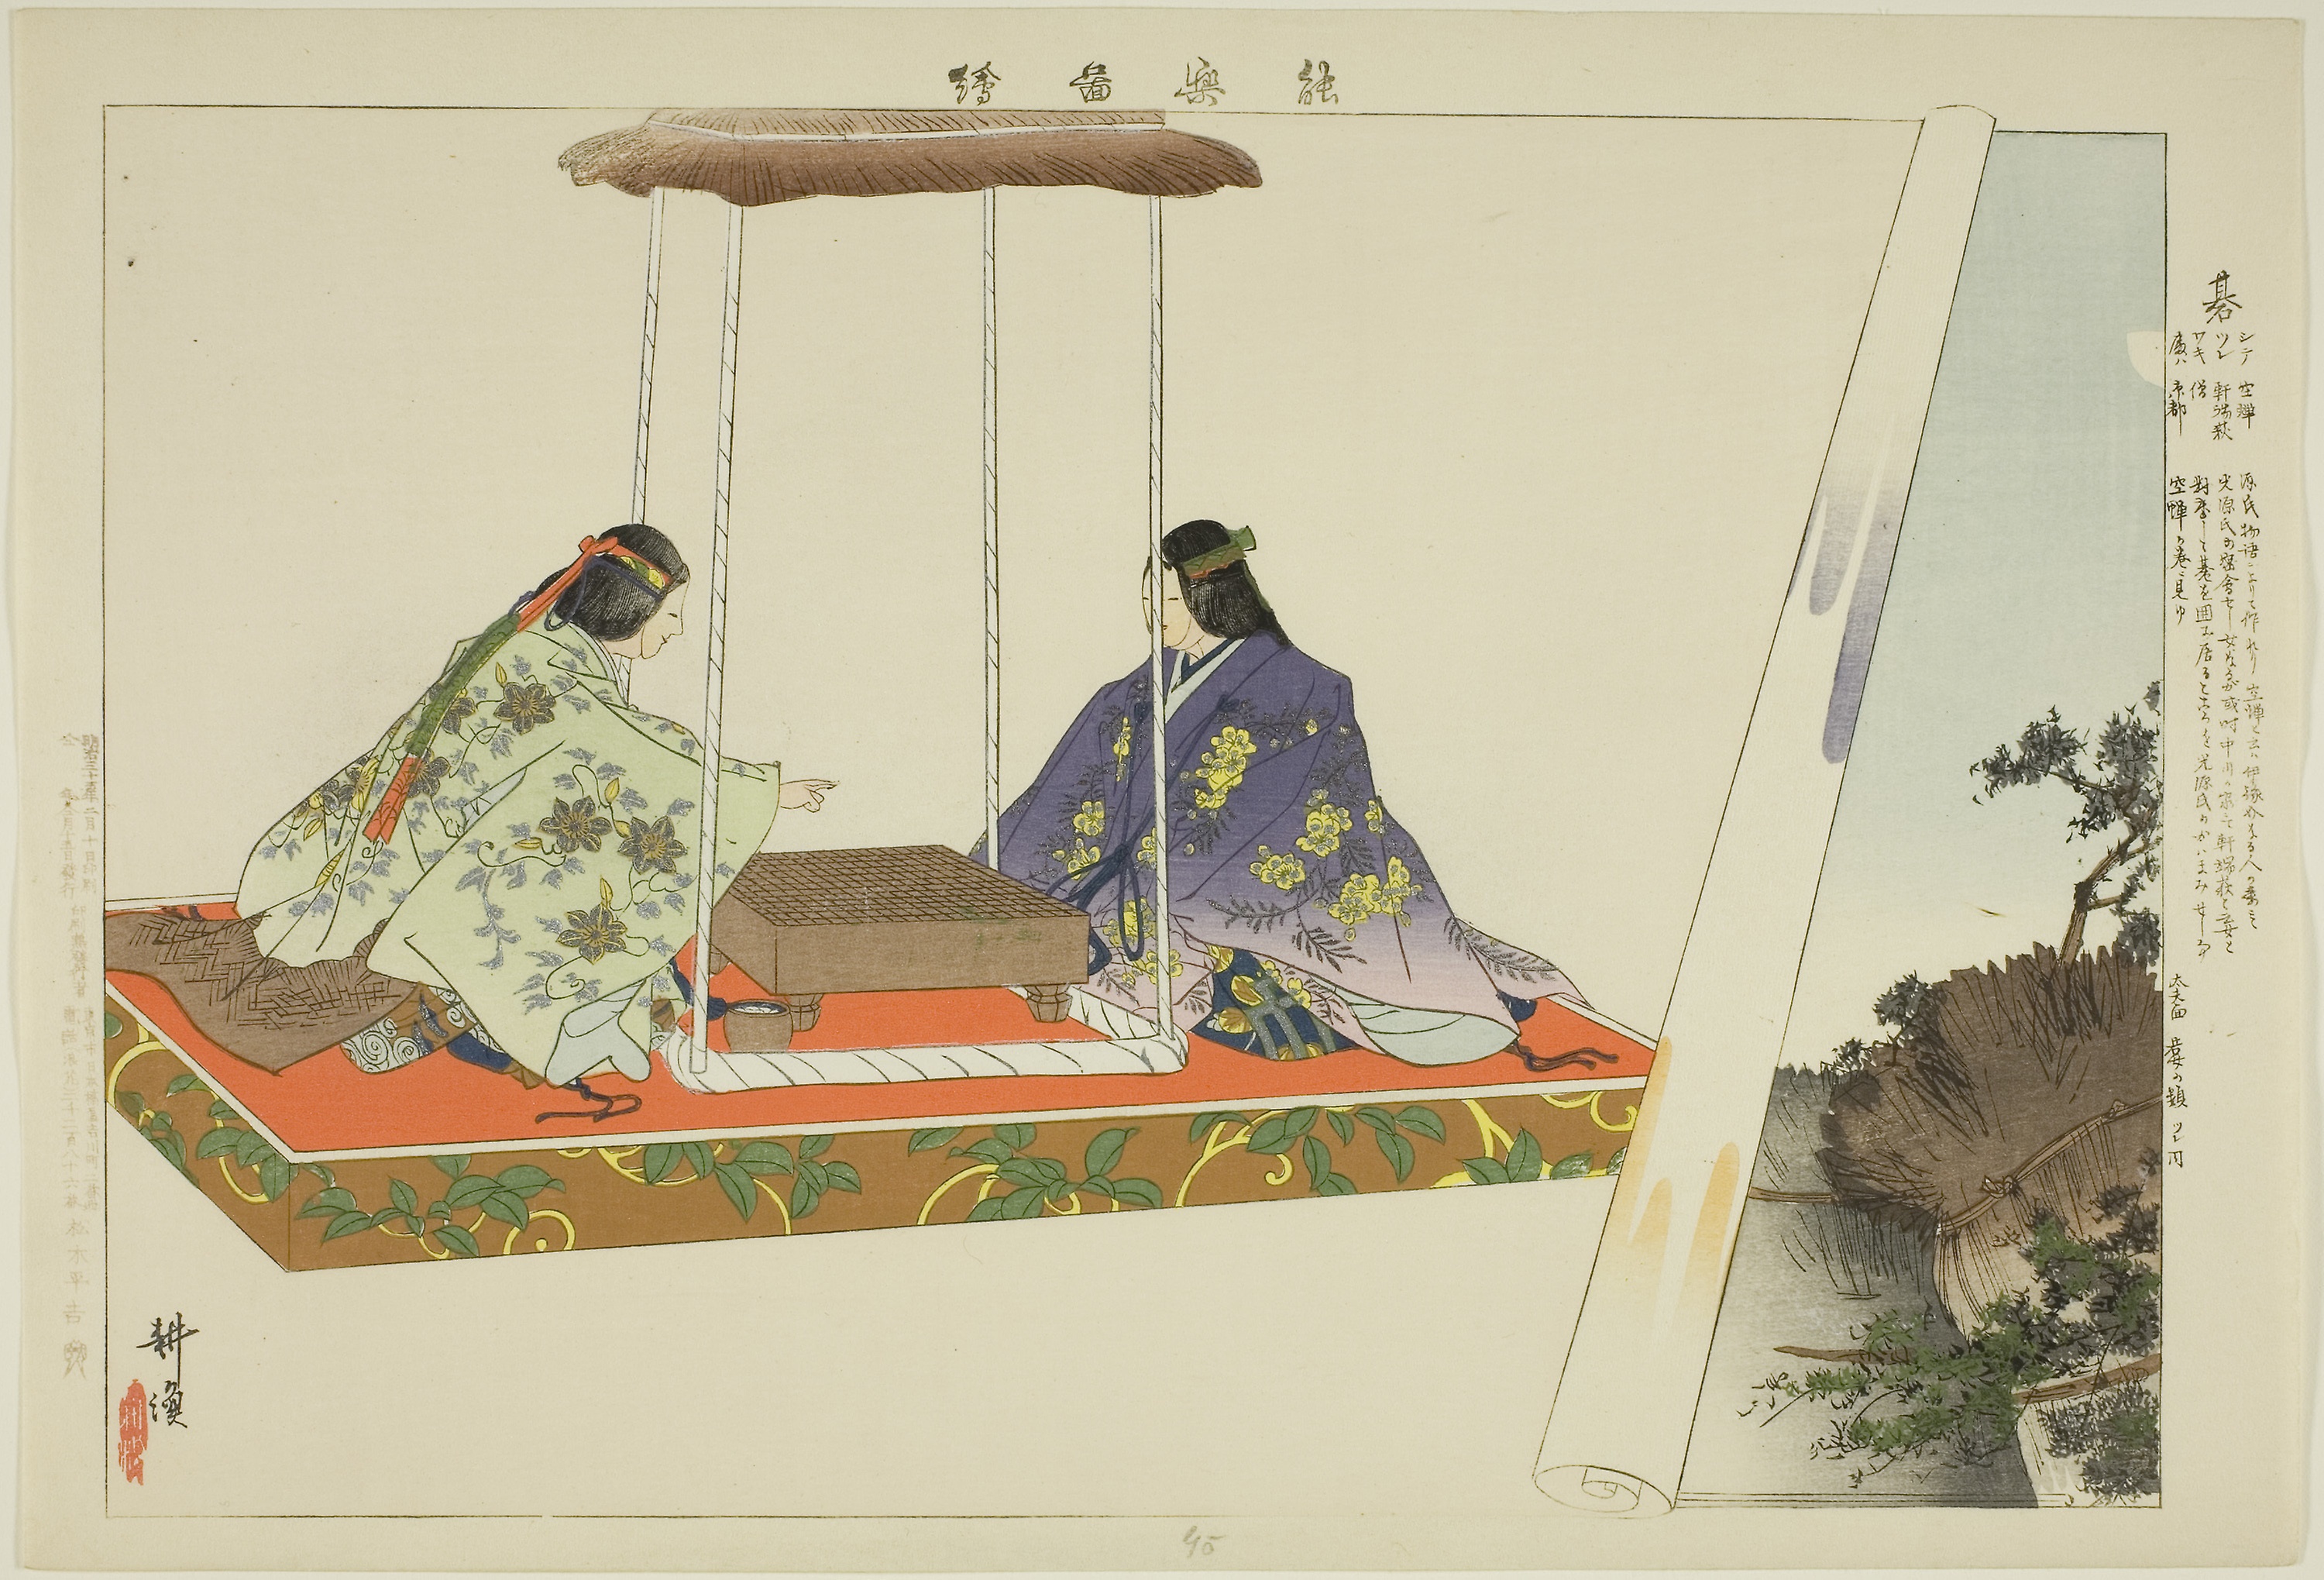
illustration, art